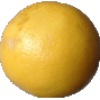
Label: Grapefruit White 1